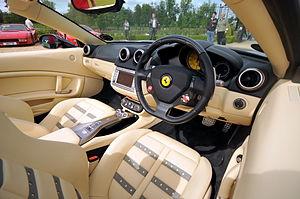
Photo de l'intérieur d'une Ferrari california. Italiano: Interni di una Ferrari California.
La Ferrari California est une voiture de sport du constructeur automobile italien Ferrari. Décapotable 2 portes, elle est présentée au Mondial de l'automobile de Paris de 2008 et produite de 2009 à 2017. Elle est équipée d'un Moteur V8 à 90° d'une cylindrée de 4,3 litres, à injection directe, développant 460 chevaux. C'est le premier modèle de type « coupé cabriolet » de la marque au cheval cabré.